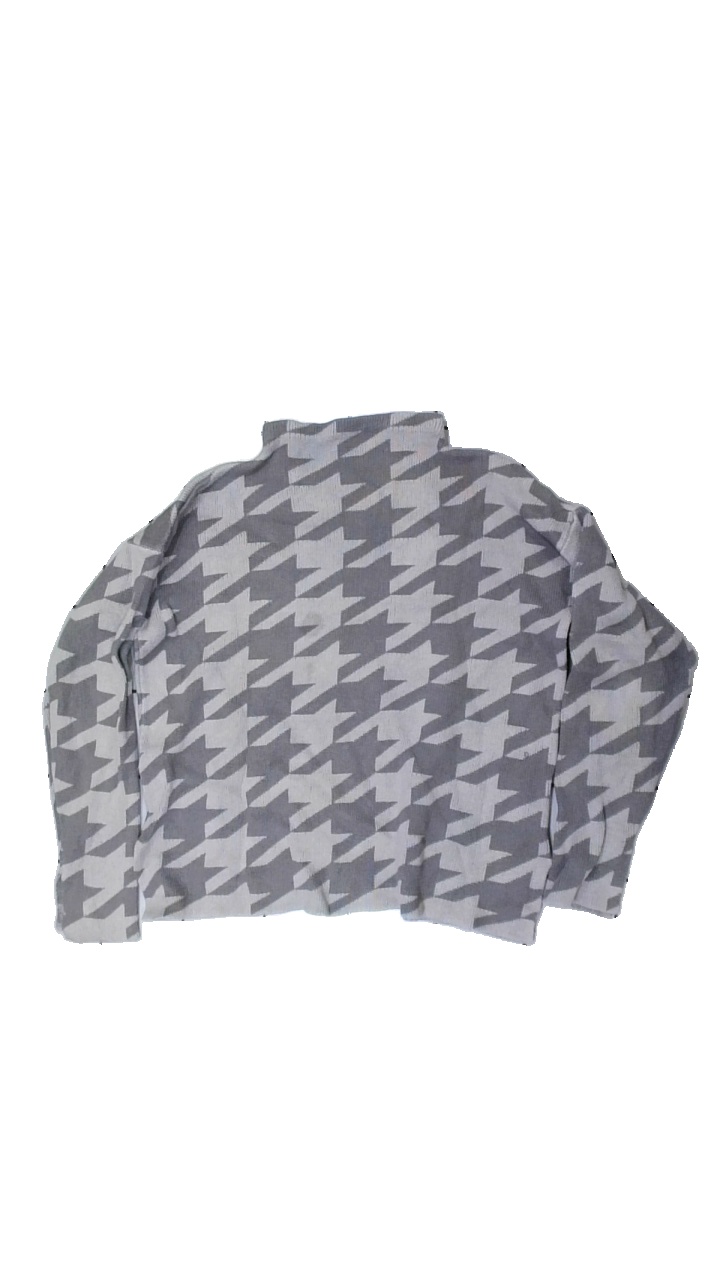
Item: Sweater (Ladies)
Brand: Visual Clothing Project
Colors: Grey
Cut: Regular, C-collar
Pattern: Geometric print
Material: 52% viscose, 48% cotton
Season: All
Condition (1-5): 3
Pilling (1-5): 4
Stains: Minor
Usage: Export
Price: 50-100